Martian polar ice caps

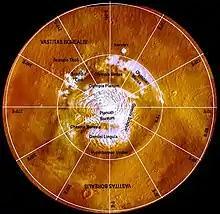
Mosaic of images taken between 16 December 2015 and 26 January 2016 by Mars Orbiter Mission

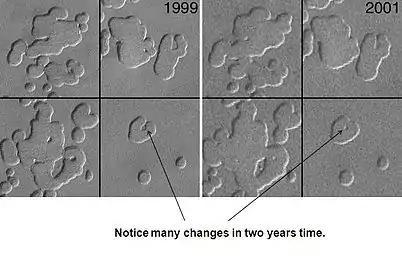
Changes in south polar surface from 1999 to 2001, as seen by Mars Global Surveyor.

The bulk of the northern ice cap consists of water ice; it also has a thin seasonal veneer of dry ice, solid carbon dioxide. Each winter the ice cap grows by adding 1.5 to 2 m of dry ice. In summer, the dry ice sublimates (goes directly from a solid to a gas) into the atmosphere. Mars has seasons that are similar to Earth's, because its rotational axis has a tilt close to our own Earth's (25.19° for Mars, 23.44° for Earth).